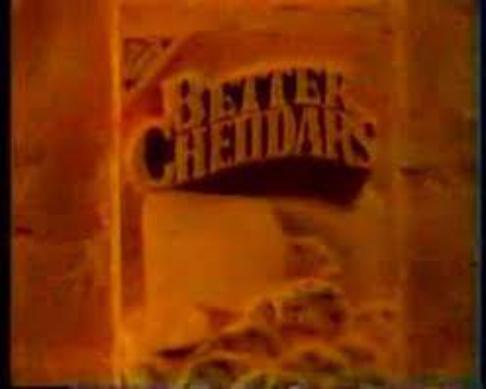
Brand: Better Cheddars
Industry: Food